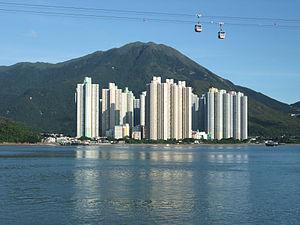
Le pic Sunset, ou Tai Tung Shan est le troisième plus haut sommet de Hong Kong, situé sur l'île de Lantau, dans le parc rural du Sud-Lantau et le parc rural du Nord-Lantau, et culminant à une altitude de 869 mètres. Le deuxième plus haut sommet de l'île, le pic de Lantau, se situe dans la partie occidentale de l'île.